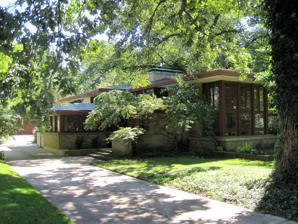
Building: Isabel Roberts House
Country: United States of America
Year built: 1908
Historic house in Illinois, United States Isabel Roberts House General information Type House Architectural style Prairie School Location River Forest, Illinois Coordinates 41°53′26″N 87°49′37″W / 41.890418°N 87.827065°W / 41.890418; -87.827065 Construction started 1908 Design and construction Architect(s) Frank Lloyd Wright Isabel Roberts House is a 1908 Prairie Style house by architect Frank Lloyd Wright , located at 603 Edgewood Place in River Forest, Illinois It was built for Isabel Roberts and her widowed mother, Mary Roberts. Scholars suggest that the house was originally designed for Joshua Melson, the co-developer of Rock Crest-Rock Glen , in Mason City, Iowa .  On that site was built one of a collection of homes designed by Wright's associate, Walter Burley Griffin . Over time, the house went through at least two renovations.  The first was a renovation by Prairie School architect William Drummond in 1922.  In 1958, Frank Lloyd Wright undertook a second remodeling of the house, which brought the design forward so that as it stands, it is a blending of Wright's Prairie Style and his later Usonian architecture.  The Isabel Roberts House is privately owned.  It is a contributing property to the River Forest Historic District . Design The Isabel Roberts house is sometimes credited as being the first split-level house.  It also has features typical of Wright's mature Prairie style, including broad overhanging eaves, low hip roofs, continuous bands of windows which he called “light screens”, an emphatic water table , cruciform plan, large fireplace surrounded by Roman brick, built-in bookcases, stained woodwork, a tree growing through the roof, elimination of basement and attic space, and an overall emphasis on the horizontal line.  Wright's Vosburgh House is similar in conception to the Isabel Roberts house. The living room boasts groupings of windows on three of the four main walls, some 1½ stories high, and some clerestory; this provides a gracious feeling of light and airiness.  Among the Isabel Roberts House's most appealing features is the balcony overlooking the tall living room, a design element Wright used here and elsewhere to create a sense of spaciousness in a small house. The Clients: Isabel Roberts and Mary Roberts Isabel Roberts (1871–1955) has been described by Wright scholars as Frank Lloyd Wright's secretary, bookkeeper or office manager.  While Isabel fulfilled these functions, she also took an active role in the lively and creative design atmosphere of his Studio in Oak Park.  She produced original designs for the leaded glass windows in the Prairie houses and took part in the intramural design competitions that helped ripen the Prairie architecture described by Wright associate Barry Byrne . As Wright's son John Lloyd Wright says,   “ William Drummond , Francis Barry Byrne , Walter Burley Griffin , Albert McArthur ( Albert Chase McArthur ), Marion Mahony , Isabel Roberts and George Willis were the draftsmen. Five men, two women.  They wore flowing ties, and smocks suitable to the realm.  The men wore their hair like Papa, all except Albert, he didn’t have enough hair.  They worshiped Papa!  Papa liked them! I know that each one of them was then making valuable contributions to the pioneering of the modern American architecture for which my father gets the full glory, headaches and recognition today!” Mary Roberts (1836–1920) was born in Prince Edward Island . She married James H. Roberts in 1867.  The family settled in South Bend, Indiana, where Mary lived until James' death in 1907. In South Bend they became friends with Laura C. B. DeRhodes; this friendship resulted in Laura building the K. C. DeRhodes House by Wright. Mary then moved to live with Isabel who was already working in the Oak Park Studio for Wright. The Isabel Roberts House was built for mother and daughter to share. Isabel Roberts stated that she was the designer of this house, although since it came from Wright's studio it has always been attributed to him. Isabel Roberts after Wright Isabel Roberts and her mother did not have the chance to enjoy their prairie-style home for long.  They moved from River Forest to St. Cloud, Florida, a decade after the house was completed.  Mary Roberts was in failing health due to the lingering effects of influenza.  Isabel's sister Charlotte and her husband were by that time established residents of St. Cloud.  Mary Roberts died in Florida, in 1920. Once in Florida, Isabel Roberts went into architectural practice with Ida Annah Ryan , who was the first woman in the United States to earn a master's degree in architecture, from MIT.  As the firm of Ryan and Roberts, they were among no more than a dozen architecture firms active in Orlando in the 1920s. Ryan and Roberts created landmark buildings in Central Florida, some of which still stand today. Isabel Roberts lived and practiced in Orlando for the remainder of her life and is buried in Orlando alongside her mother and her sister. See also List of Frank Lloyd Wright works References